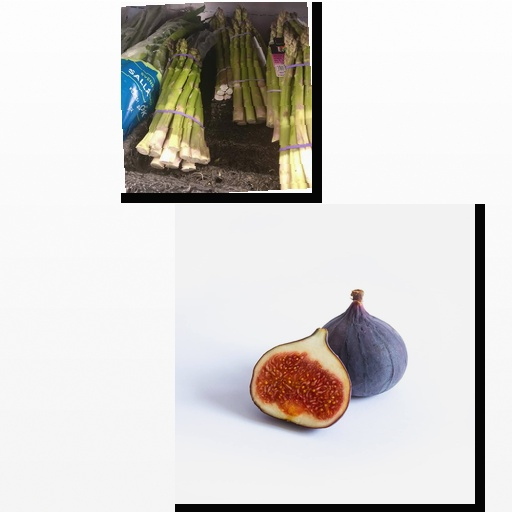
Food items: asparagus, fig